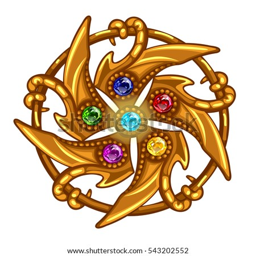
brightly decorated jewelry in the form of brooches or pendants with precious stones , sapphires and rubies isolated on a white background .